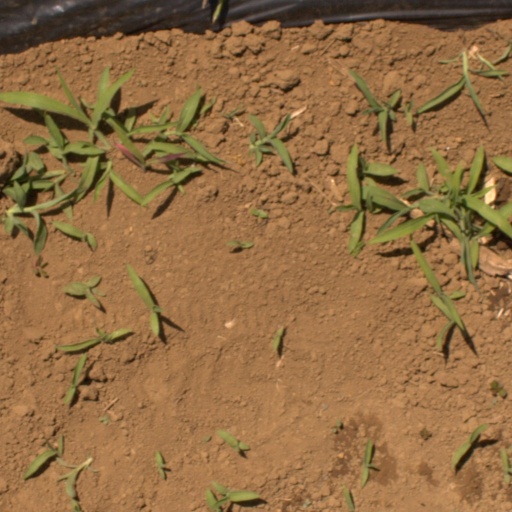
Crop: Jerusalem artichoke